Nativism in United States politics

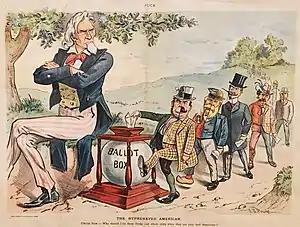
Cartoon from "Puck", August 9, 1899 by J. S. Pughe. Uncle Sam sees hyphenated voters and asks, "Why should I let these freaks cast whole ballots when they are only half Americans?"

Is opposition to an internal minority on the basis of its supposed “un-American” foundation. Historian Tyler Anbinder defines a nativist as: someone who fears and resents immigrants and their impact on the United States, and wants to take some action against them, be it through violence, immigration restriction, or placing limits on the rights of newcomers already in the United States. “Nativism” describes the movement to bring the goals of nativists to fruition.